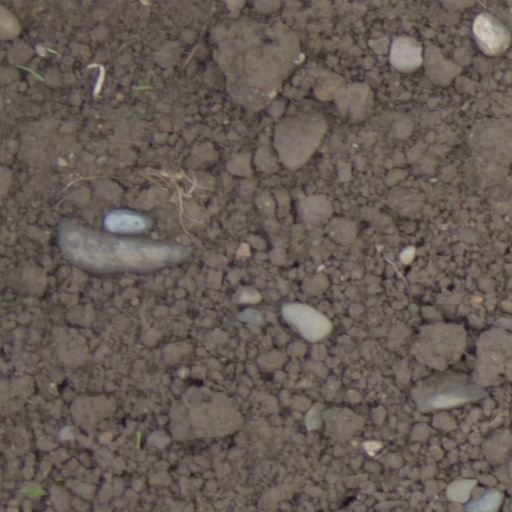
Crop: wheat